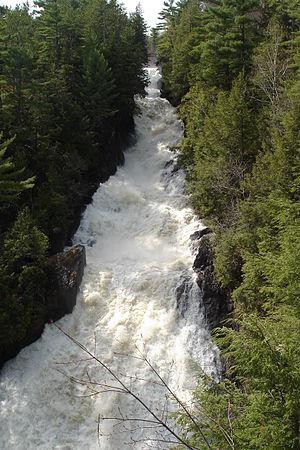
Sainte-Ursule est une municipalité du Québec située dans la municipalité régionale de comté de Maskinongé et la région administrative de la Mauricie.
La rivière Maskinongé est située au nord de la région administrative de Lanaudière et à l'ouest de la région administrative de la Mauricie, au Québec.
Le parc des Chutes-de-Sainte-Ursule est un parc régional situé à Sainte-Ursule, sur la rivière Maskinongé en Mauricie.